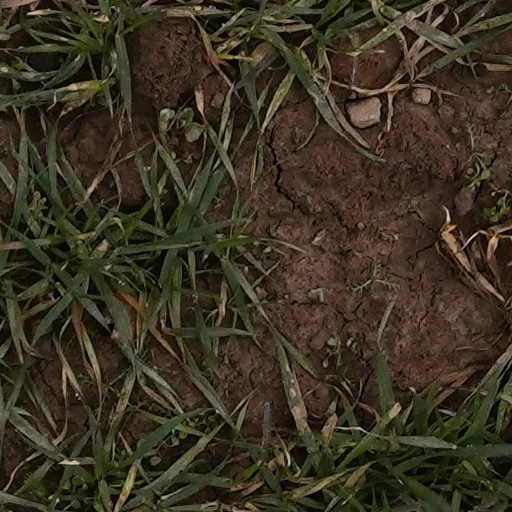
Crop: wheat